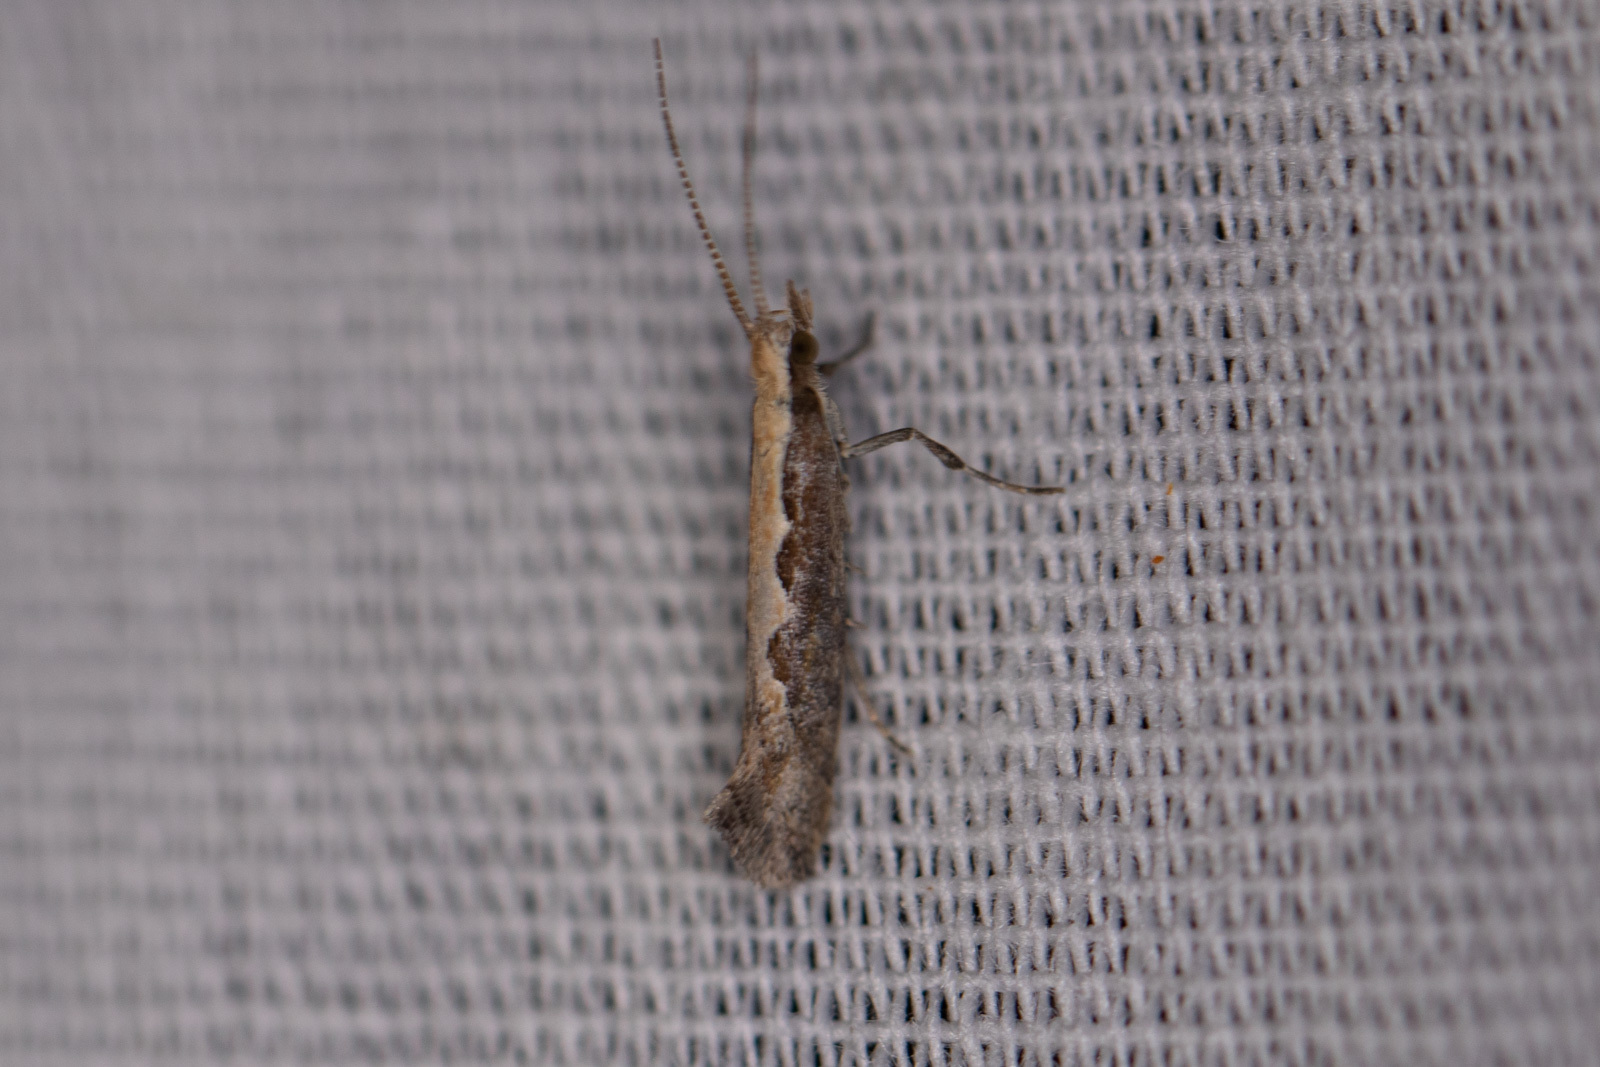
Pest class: diamondback_moth